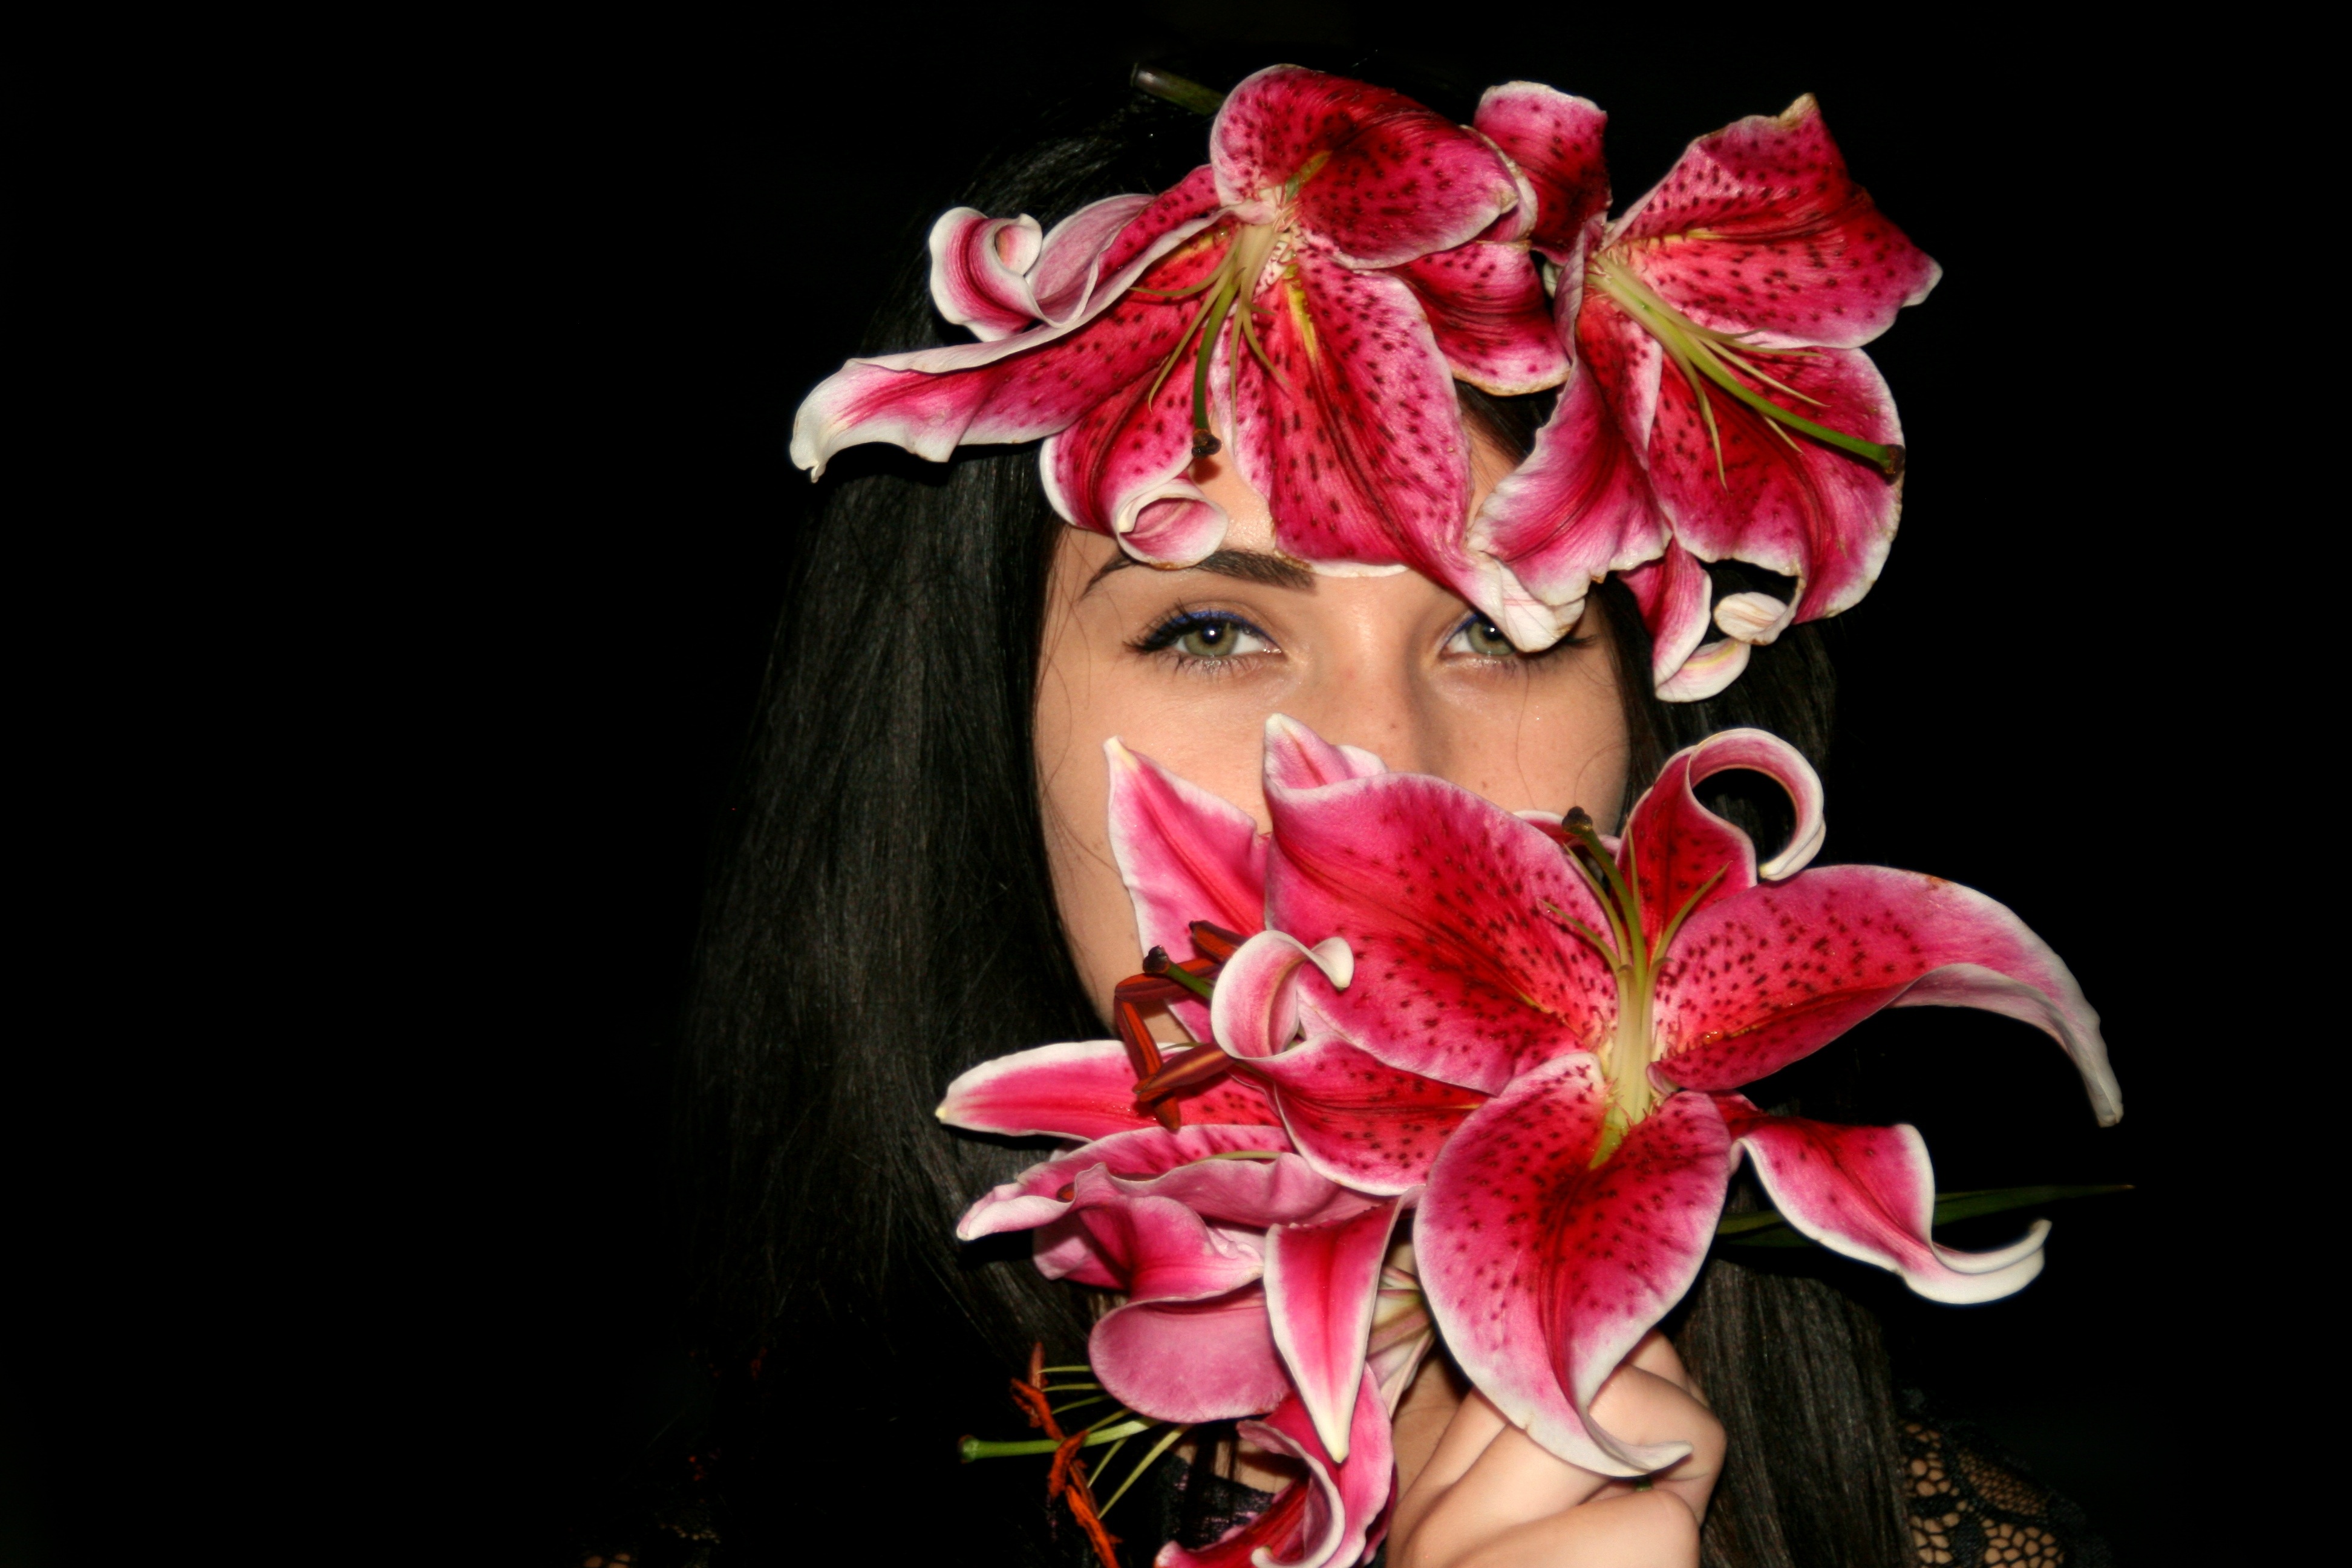
plant, girl, flower, petal, portrait, red, pink, beauty, lily, floristry, green eyes, flower bouquet, floral design, flower arranging